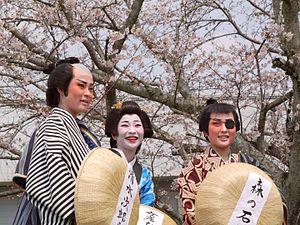
Mori est un bourg du district de Shūchi situé dans la préfecture de Shizuoka, au Japon.